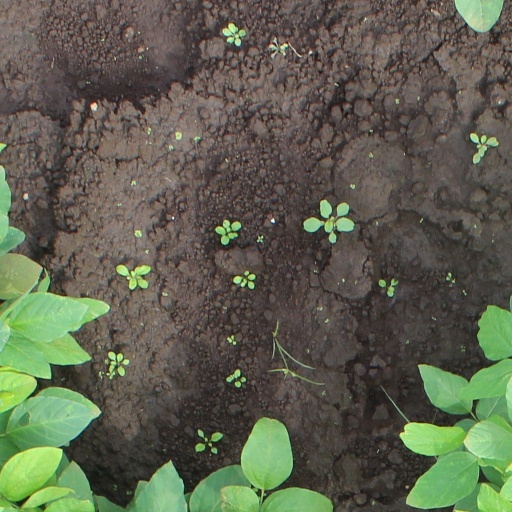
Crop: soybean